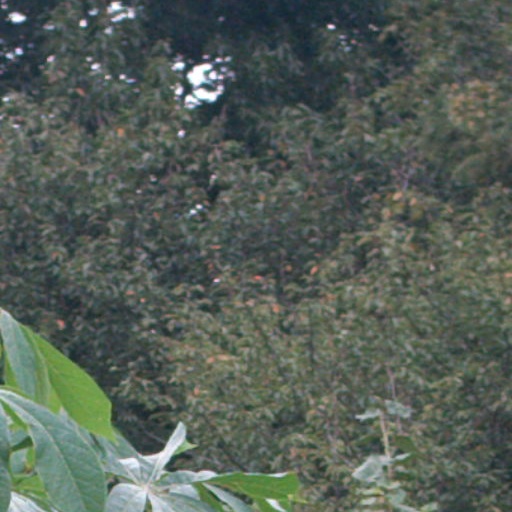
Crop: cassava